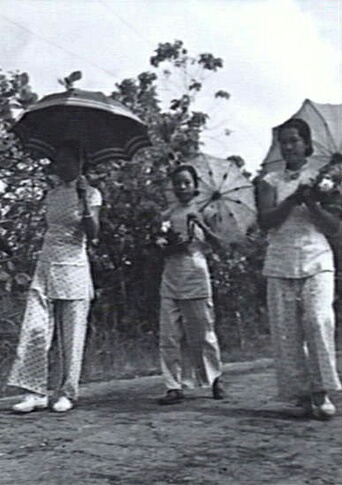
มาเลเซียเชื้อสายจีน

| group =มาเลเซียเชื้อสายจีน
| image = Ethnic Chinese girls in Labuan with their traditional attire, 1945.jpg
| image_upright = 1.2
| caption = กลุ่มชนเชื้อสายจีนในชุด"ชานกู้" กับร่ม
| population = 6,712,20022.4% ชองประชากรมาเลเซียทั้งหมด (2021)
| popplace = รัฐปีนัง, รัฐเกอดะฮ์, รัฐปะลิส, กัวลาลัมเปอร์, รัฐยะโฮร์, รัฐเปรัก, รัฐเซอลาโงร์, รัฐเนอเกอรีเซิมบีลัน, รัฐปะหัง, รัฐมะละกา, รัฐกลันตัน, รัฐตรังกานู, รัฐซาราวัก, รัฐซาบะฮ์ กลุ่มคนพลัดถิ่นที่สำคัญพบใน:  (338,500 คนใน ค.ศ. 2010)NoteTag|Of the 8,820 Malaysian-born people resident in New Zealand in 1991, only 1,383 were Malaysian Malay|Malay; most of the rest were Chinese Malaysians. In the 2013 New Zealand census, 16,350 people were born in Malaysia. Of these, more than five-eighths gave their ethnicity as Chinese or Malaysian Chinese. The next most numerous were Malays, with smaller groups of Malaysian Indians|Indians and other Asian peoples. About 15,000 Malaysians now live in Hong Kong, according to the Consulate-General. Though the Consulate does not record what state they come from, Penangites are widely thought to be the largest group in the city.
| languages = Malaysian Mandarin|จีนกลาง (ภาษากลาง), ภาษามลายู|มลายูและภาษาอังกฤษ|อังกฤษเป็นภาษาที่ใช้สื่อสารในโรงเรียนและรัฐบาล"ภาษาแม่": ภาษาหมิ่นใต้มาตรฐาน|ฮกเกี้ยน, ภาษากวางตุ้งมาตรฐาน|กวางตุ้ง, ภาษาแคะ|ฮากกา, ภาษาแต้จิ๋ว|แต้จิ๋ว, Fuzhou dialect|ฝูโจว, Hainanese|ไห่หนาน, Taishanese|ไถชาน และPuxian dialect|Henghua; Manglish (ครีโอล)
| religions = ส่วนใหญ่มหายาน|พุทธนิกายมหายานและลัทธิเต๋า (ศาสนาชาวบ้านจีน) • คริสต์ (โรมันคาทอลิก, โปรเตสแตนต์) • ไม่นับถือศาสนาส่วนน้อยอิสลาม • ฮินดู
| related_groups = Ethnic Chinese in Brunei|Bruneian ChineseChinese Singaporeans|Singaporean ChineseChinese Indonesians|Indonesian Chineseชาวไทยเชื้อสายจีนเปอรานากันชาวจีนโพ้นทะเล
Chinese
| p = Mǎláixīyà Huárén
| w = Ma³-lai²-hsi¹-ya⁴ Hua²-jên²
| tp = Mǎ-lái-si-yà Huá-rén
| j = Maa5 loi1 sai1 aa3 Waa1 jan1
| y = Máhlòisāia Wàyàn
| gd = Ma5 loi1 sei1 a3 Wa1 yen1
| p2 = Mǎláixīyà Huáqiáo
| w2 = Ma³-lai²-hsi¹-ya⁴ Hua²-ch'iao²
| tp2 = Mǎ-lái-si-yà Huá-ciáo
| j2 = Maa5 loi1 sai1 aa3 Waa1 kiu1
| y2 = Máhlòisāia Wàkiù
| gd2 = Ma5 loi1 sei1 a3 Wa1 kiu1
| poj3 = Ma-lài-sè-a Tǹg-Láng
| y3 = Máhlòisāia Tòhngyàhn
ชาวมาเลเซียเชื้อสายจีน (; ) เป็นชาวจีนเชื้อสายชาวฮั่น|ฮั่นซึ่งอาศัยหรือเกิดในประเทศมาเลเซีย คนกลุ่มนี้เป็นลูกหลานเชื้อสายจีนซึ่งอพยพเข้ามาในมาเลเซียเมื่อช่วงต้นคริสต์ศตวรรษที่ 19 และในช่วงกลางคริสต์ศตวรรษที่ 20 ชาวมาเลเซียเชื้อสายจีนมีบทบาทสำคัญในเศรษฐกิจมาเลเซียเป็นอย่างมาก
ชาวมาเลเซียเชื้อสายจีนเป็นกลุ่มชาวจีนโพ้นทะเลที่ใหญ่ที่สุดเป็นอันดับ 2 ของโลกรองจากประเทศไทย และรองจากกลุ่มชาวมาเลย์ในประเทศมาเลเซีย ส่วนมากพูดภาษาจีนสำเนียงต่างๆ เช่น ภาษาจีนหมิ่น ภาษาจีนกวางตุ้ง ภาษาแคะ|ภาษาจีนแคะ และภาษาจีนแต้จิ๋ว
ปัจจุบันจำนวนประชากรที่เป็นชาวมาเลเซียเชื้อสายจีนลดลงมากหลังจากการประกาศเอกราชมาลายา โดยลดลงจาก 37.6% ในปี ค.ศ. 1957 จนเหลือเพียง 24.6% ในปี ค.ศ. 2010 และเหลือเพียง 21.4% ในปี ค.ศ. 2015
==ประวัติศาสตร์==
==ประชากรศาสตร์==
===ทั่วประเทศ===
====ตามประวัติศาสตร์====
| class="wikitable" style="text-align:center"
|-
|+  Historical demographics of Chinese in Malaya/Malaysia
|-
! Year ||1835 || 1911||1931|| 1947|| 1957|| 1970||1980||1991||2000Prof. Dato' Dr Asmah Haji Omar, edt: " Encyclopedia of Malaysia - Languages and Literature ", pp 52-53, Kuala Lumpur: Editions Didier Millet, 2004, ||2010 Slightly more men than women in Malaysian population. Thestar.com.my. Population Distribution and Basic Demographic Characteristic Report 2010 (Updated: 05/08/2011 - Corrigendum) . Statistics.gov.my. ||2016
|- style="text-align:center;"
|Population
| style="width:4.5em;"|29,000
| style="width:4.5em;"|
| style="width:4.5em;"|1,285,000
| 1,871,000
| 2,398,000
| 3,274,000
| style="width:4.5em;"|
| 4,623,900
| 5,691,900
| 6,400,000
| 6,650,000
|-
|Percentage
| 7.7%
| 29.6%
| 33.9%
| 38.4%
| 37.6%
| 35.8%
| 33.4%
| 28.1%
| 26.1%
| 24.6%
| 23.4%
|
===ตามรัฐและดินแดน===
|class="wikitable sortable" style="text-align:center"
|-
!rowspan=2|State
!colspan=4|Population
|-
! colspan=2|2010
! colspan=2|2015
|-
!
!data-sort-type=number|Population
!data-sort-type=number|Percentage
!data-sort-type=number|Population
!data-sort-type=number|Percentage
|-
| style="width:12em; text-align:left;"|Johor ()
| style="width:7em;"|1,034,713
| style="width:7em;"|30.9%
| style="width:7em;"|1,075,100
| style="width:7em;"| 30.2%
|-
| style="width:11em; text-align:left;"|Kedah ()
| 255,628
| 13.1%
| 263,200
| 12.7%
|-
| style="width:11em; text-align:left;"|Kelantan ()
| 51,614
| 3.4%
| 54,400
| 3.2%
|-
| style="width:11em; text-align:left;"|Malacca ()
| 207,401
| 25.3%
| 215,000
| 24.6%
|-
| style="width:11em; text-align:left;"|Negeri Sembilan ()
| 223,271
| 21.9%
| 234,300
| 21.3%
|-
| style="width:11em; text-align:left;"|Pahang ()
| 230,798
| 15.4%
| 241,600
| 14.9%
|-
| style="width:11em; text-align:left;"|Perak ()
| 693,397
| 29.5%
| 713,000
| 28.8%
|-
| style="width:11em; text-align:left;"|Penang ()
| 670,400
| 42.9%
| 689,600
| 41.5%
|-
| style="width:11em; text-align:left;"|Perlis ()
| 17,985
| 7.8%
| 19,200
| 7.8%
|-
| style="width:11em; text-align:left;"|Sabah ()
| 295,674
| 9.2%
| 311,500
| 8.8%
|-
| style="width:11em; text-align:left;"|Sarawak ()
| 577,646
| 23.4%
| 602,700
| 22.9%
|-
| style="width:11em; text-align:left;"|Selangor ()
| 1,441,774
| 26.4%
| 1,499,400
| 25.5%
|-
| style="width:11em; text-align:left;"|Terengganu ()
| 26,429
| 2.6%
| 27,700
| 2.4%
|-
| style="width:11em; text-align:left;"|Kuala Lumpur ()
| 655,413
| 39.1%
| 684,100
| 38.7%
|-
| style="width:11em; text-align:left;"|Labuan ()
| 10,014
| 11.5%
| 10,700
| 11.1%
|-
| style="width:11em; text-align:left;"|Putrajaya ()
| 479
| 0.7%
| 500
| 0.6%
|- style="background: #DDE"
|style="text-align:left"| Malaysia total|| 6,392,636|| 22.6%|| 6,642,000 || 21.8%
|-
|
หมายเหตุ:
==ระบบการศึกษาและการรู้ภาษา==
ชาวมาเลเซียเชื้อสายจีนส่วนใหญ่มักพูดภาษาจีนได้อย่างน้อยหนึ่งสำเนียง รวมทั้งภาษาอังกฤษและภาษามาเลย์ โดยความถนัดทางภาษาของแต่ละคนจะแตกต่างกันไปตามรูปแบบและระดับของการศึกษาที่แต่ละคนได้รับ
===รูปแบบการศึกษา===
ชาวมาเลเซียเชื้อสายจีนได้รับการศึกษาแตกต่างกัน โดยมีรูปแบบอยู่ด้วยกันทั้งหมด 3 รูปแบบ คือรูปแบบการศึกษาที่ใช้แต่ละภาษาเป็นหลัก ซึ่งประกอบด้วยภาษาอังกฤษ ภาษามาเลย์ และภาษาจีน
===ระดับการศึกษา===
==วัฒนธรรม==
===การเรียกชื่อบุคคล===
====แบบไม่ใช่ภาษาจีนกลาง====
ในช่วงก่อนที่ภาษาจีนกลางจะได้รับความนิยมในหมู่ชาวมาเลเซียเชื้อสายจีนในช่วงปลายคริสต์ศตวรรษที่ 20 ชาวมาเลเซียเชื้อสายจีนมักเขียนชื่อภาษาอังกฤษของตนเองตามการออกเสียงในภาษาจีนสำเนียงที่ตนพูด
====แบบภาษาจีนกลาง====
เมื่อภาษาจีนกลางได้รับความนิยมในหมู่ชาวมาเลเซียเชื้อสายจีนมากขึ้นในยุคหลัง ชาวมาเลเซียเชื้อสายจีนส่วนมากมักเขียนชื่อภาษาอังกฤษของตนเองตามการออกเสียงในภาษาจีนกลาง โดยมักเขียนตามสัทอักษรพินอิน
====แบบภาษาอังกฤษ====
ชาวมาเลเซียเชื้อสายจีนบางคนมักเขียนชื่อที่มาจากภาษาอังกฤษ โดยมักเขียนนำหน้าชื่อภาษาจีน
====แบบมุสลิม====
ตามหลักศาสนาอิสลาม ผู้ที่ไม่ได้นับถือศาสนาอิสลามซึ่งหากต้องการแต่งงานกับผู้ที่นับถือศาสนาอิสลามจะต้องเปลี่ยนมานับถือศาสนาอิสลามด้วย ด้วยเหตุนี้จึงมีชาวมาเลเซียเชื้อสายจีนบางคนที่ใช้ชื่อแบบมุสลิม หรือชื่อแบบภาษาอาหรับด้วย
===อาหาร===
ไฟล์:Char kway teow.jpg|thumb|right|ฉ่าก๋วยเตี๋ยว
อาหารของชาวมาเลเซียเชื้อสายจีนมีความคล้ายคลึงกับอาหารจีนในจีน ไต้หวัน และฮ่องกงเป็นอย่างมาก โดยได้รับอิทธิพลจากอาหารมาเลย์และอินเดีย ซึ่งมักมีรสเผ็ด
===ศาสนา===
bar box
| title = ศาสนาของชาวมาเลเซียเชื้อสายจีน
| titlebar =#Fcd116
| left1 = ศาสนา
| right1 = ร้อยละ
| float = right
ชาวมาเลเซียเชื้อสายจีนส่วนมากนับถือศาสนาพุทธและศาสนาพื้นบ้านจีนอื่นๆ ซึ่งได้รับอิทธิพลมาจากจีนและนับถือกันมาเรื่อยๆ จนถึงรุ่นลูกรุ่นหลานในยุคปัจจุบัน รองลงมาคือศาสนาคริสต์ ศาสนาอิสลาม และศาสนาอื่นๆ
==หมายเหตุ==
==อ้างอิง==
หมวดหมู่:กลุ่มชาติพันธุ์ในประเทศมาเลเซีย
หมวดหมู่:ชาวมาเลเซียเชื้อสายจีน|.